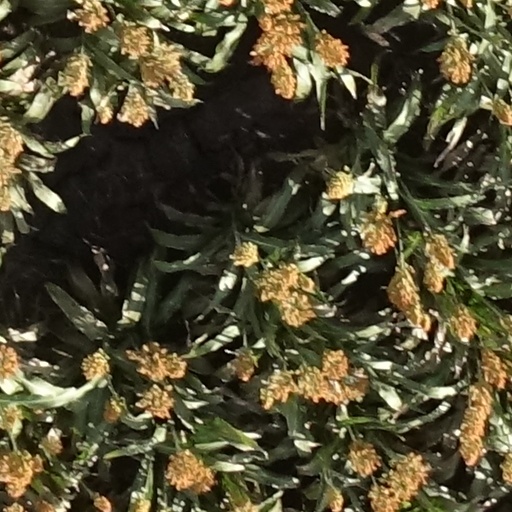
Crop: sorghum